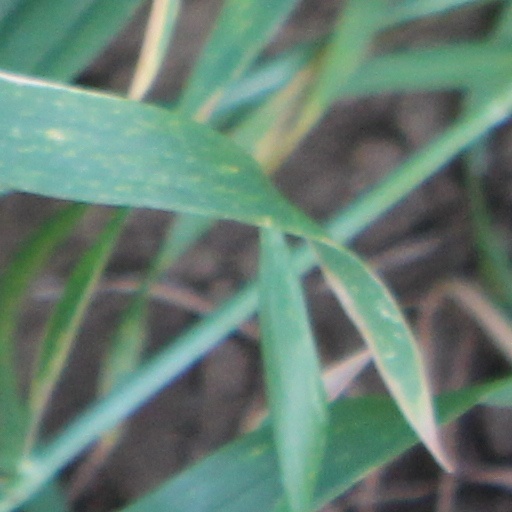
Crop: wheat